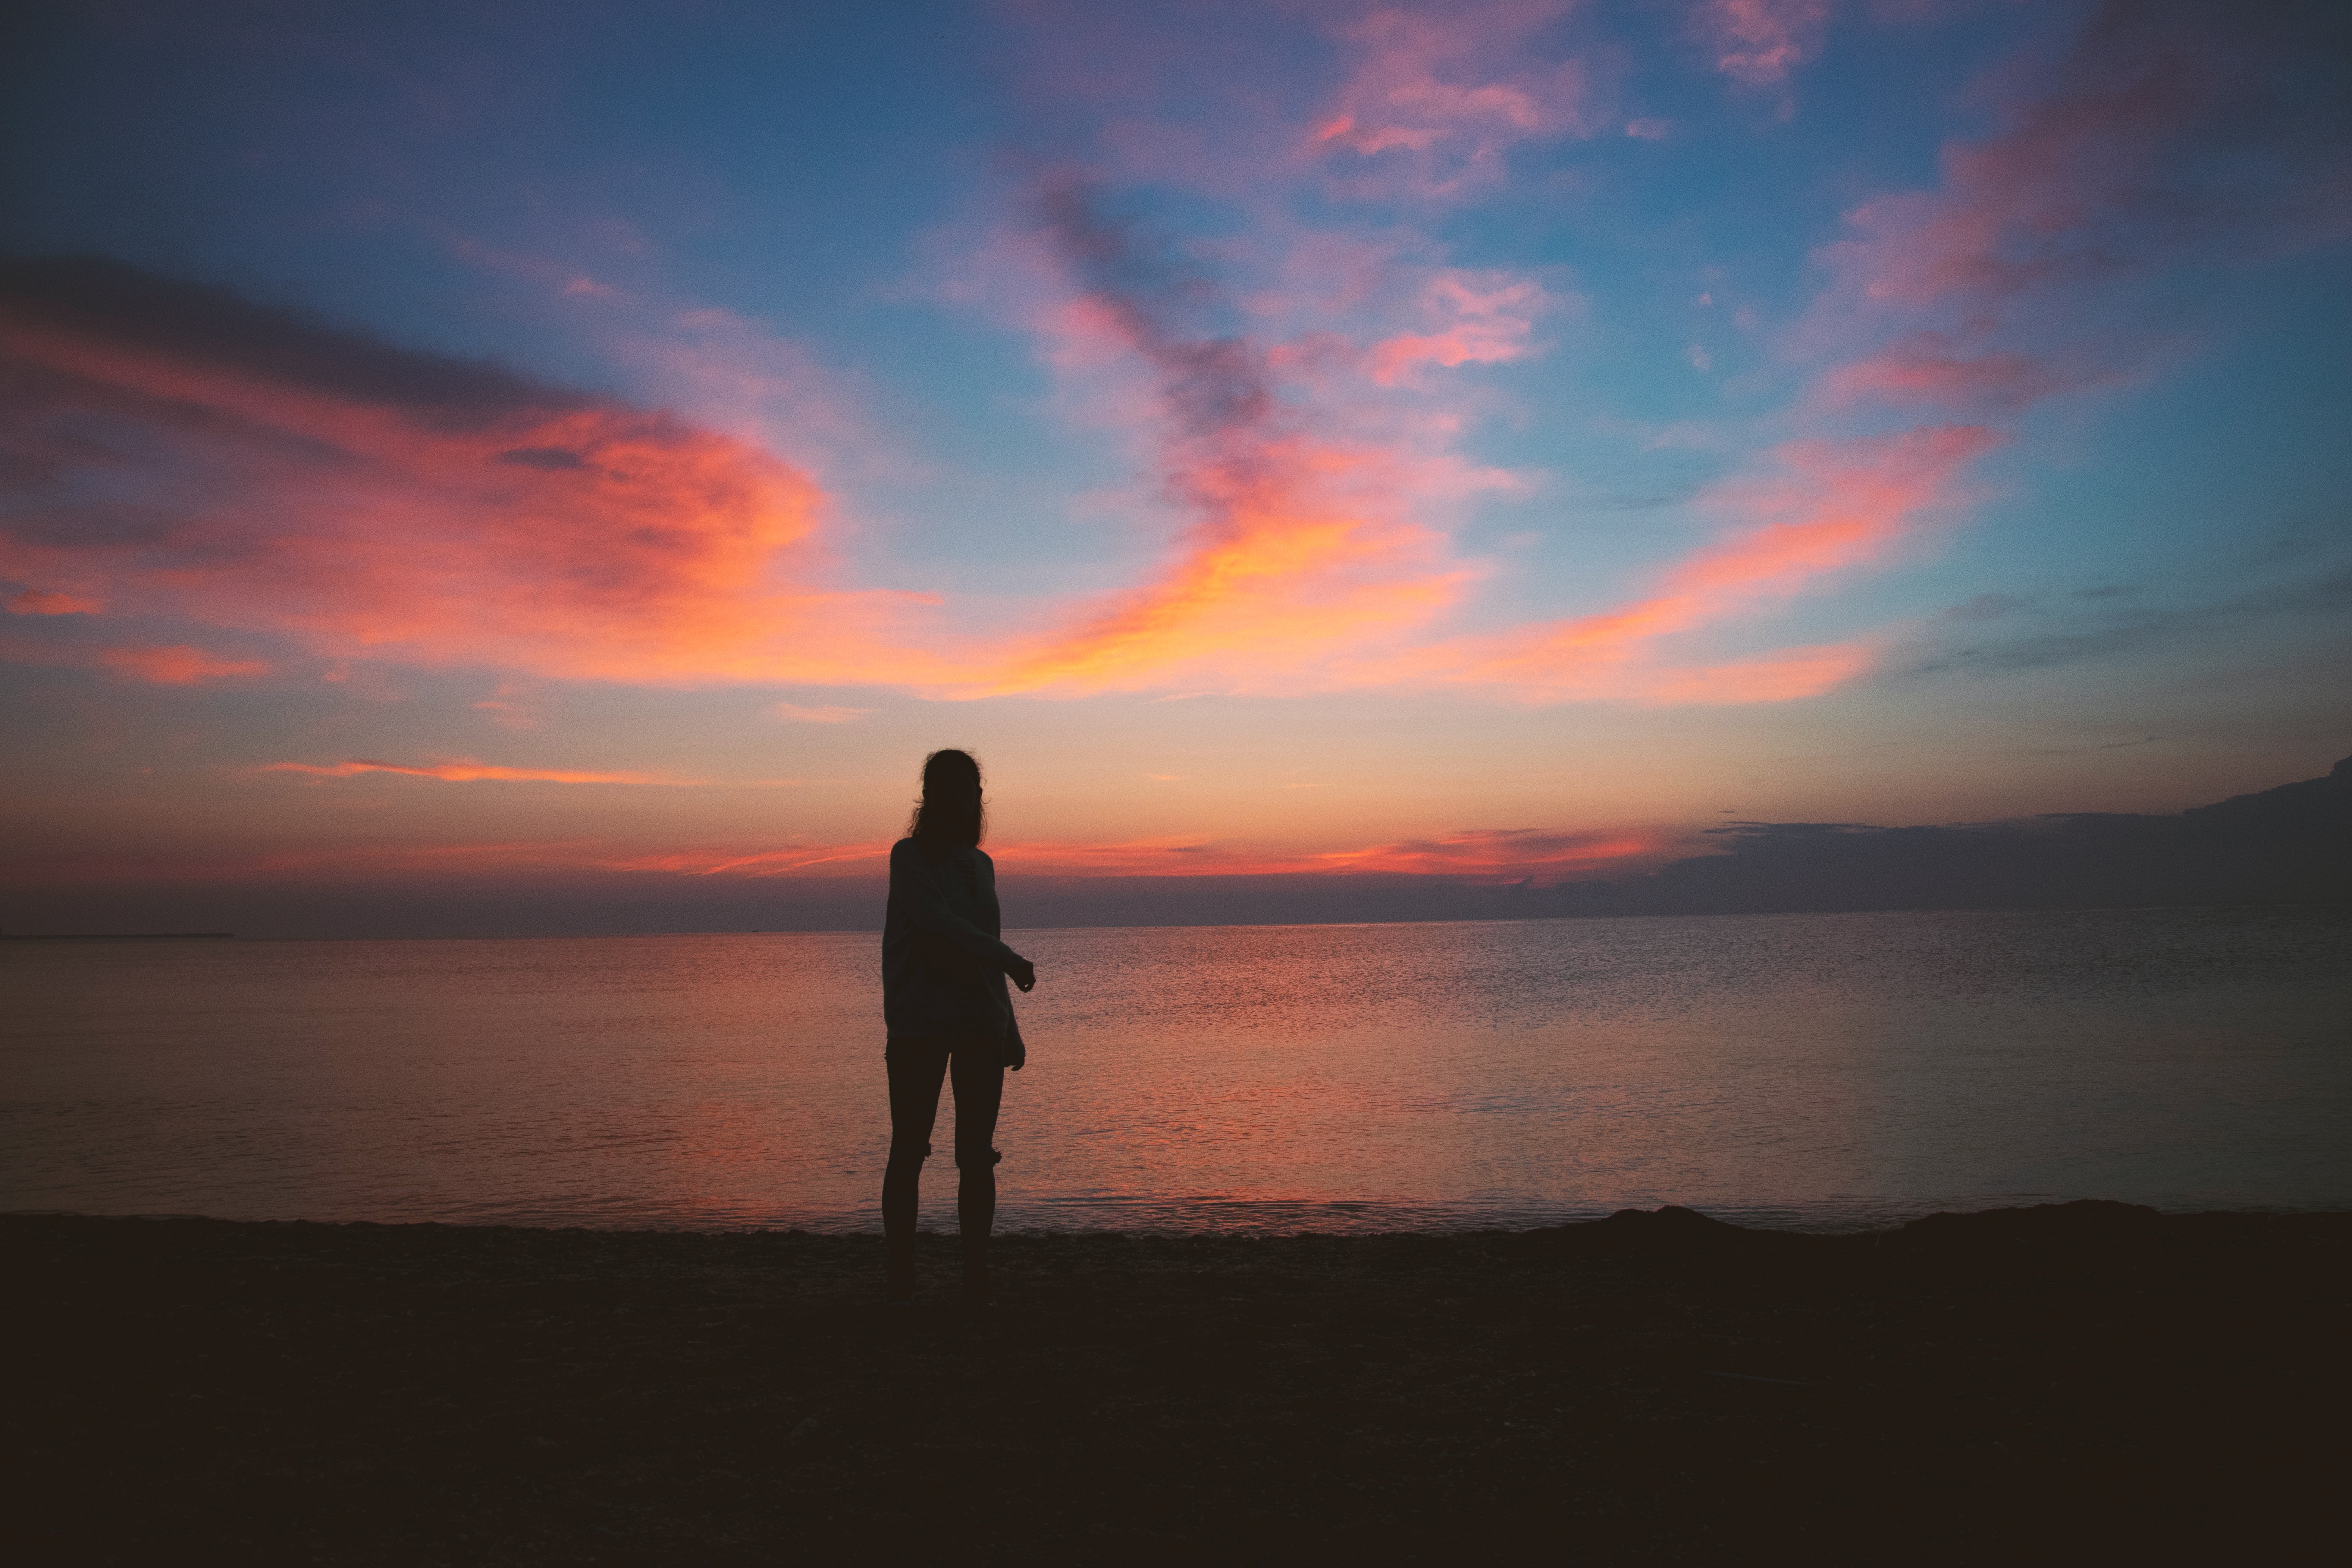
sky, water, cloud, afterglow, flash photography, sunset, gesture, dusk, sunrise, People in nature, lake, red sky at morning, beach, horizon, landscape, happy, shore, tree, coast, dawn, reflection, evening, backlighting, darkness, ocean, rock, sound, shadow, sun, lake district, love, silhouette, vacation, fun, wave, leisure, reservoir